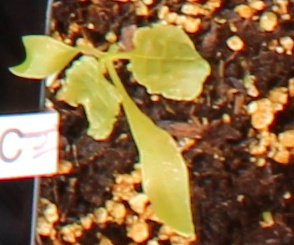
Label: Sugar beet